Marion Maréchal

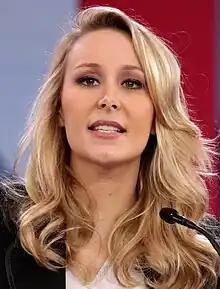
Maréchal speaking at the 2018 Conservative Political Action Conference in National Harbor, Maryland

Between 2017 and 2019, she was seen as a potential candidate for the 2022 presidential election.